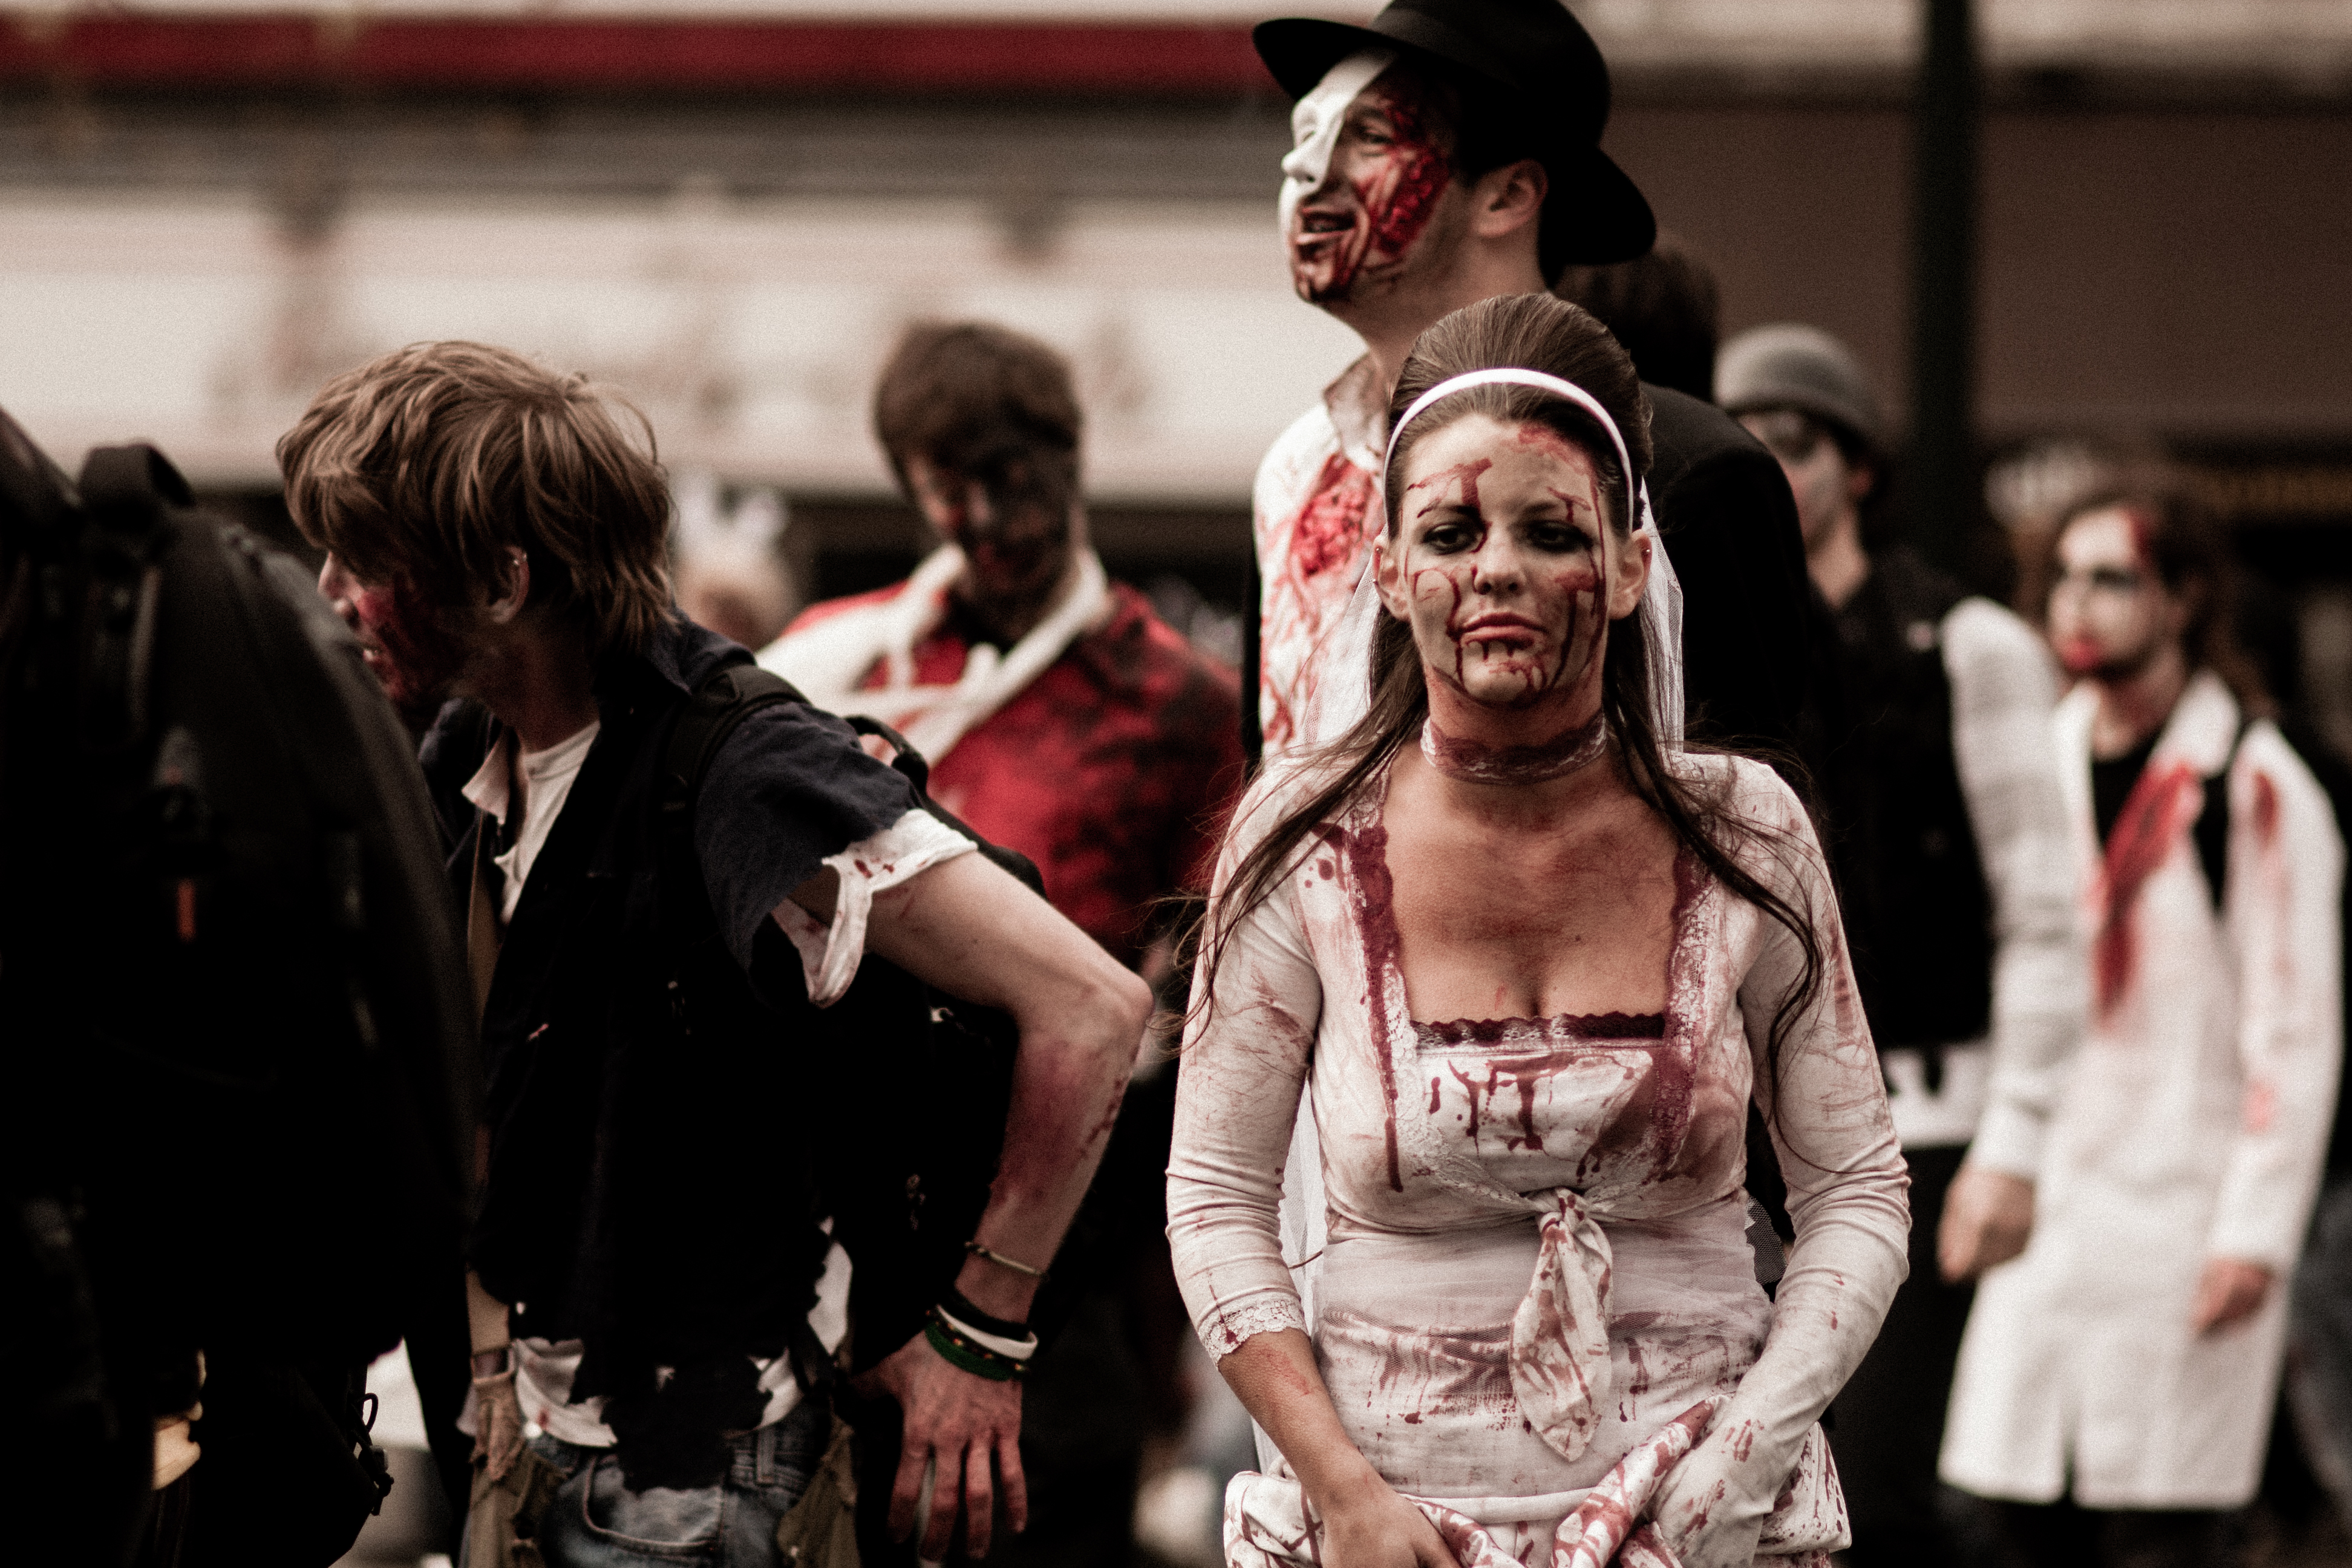
photography, film, crowd, audience, fashion, musician, parade, performance art, festival, brussels, 2012, fantastic, zombie, bifff, internationnal, zombieday, costume, social group, musical theatre